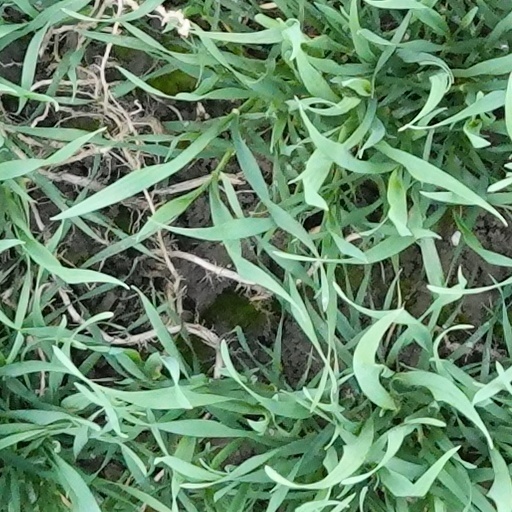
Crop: wheat